Frontier Corps Khyber Pakhtunkhwa (South)

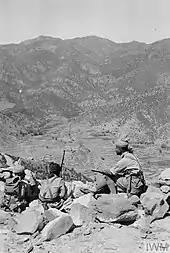
Tochi Scouts in operations against Faqir Ipi in the 1930s

The Frontier Corps was created in 1907 by Lord Curzon, the viceroy of British India, in order to organize seven militia and scout units in the tribal areas along the border with Afghanistan: the Khyber Rifles, the Zhob Militia, the Kurram Militia, the Tochi Scouts, the Chagai Militia, the South Waziristan Scouts and the Chitral Scouts.